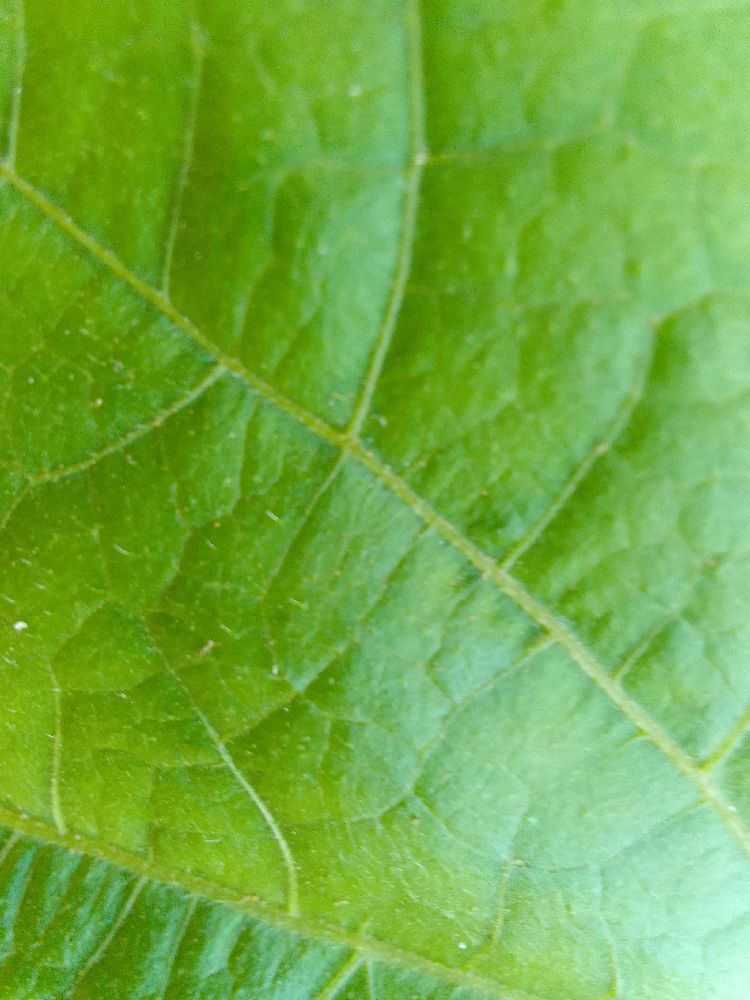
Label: healthy